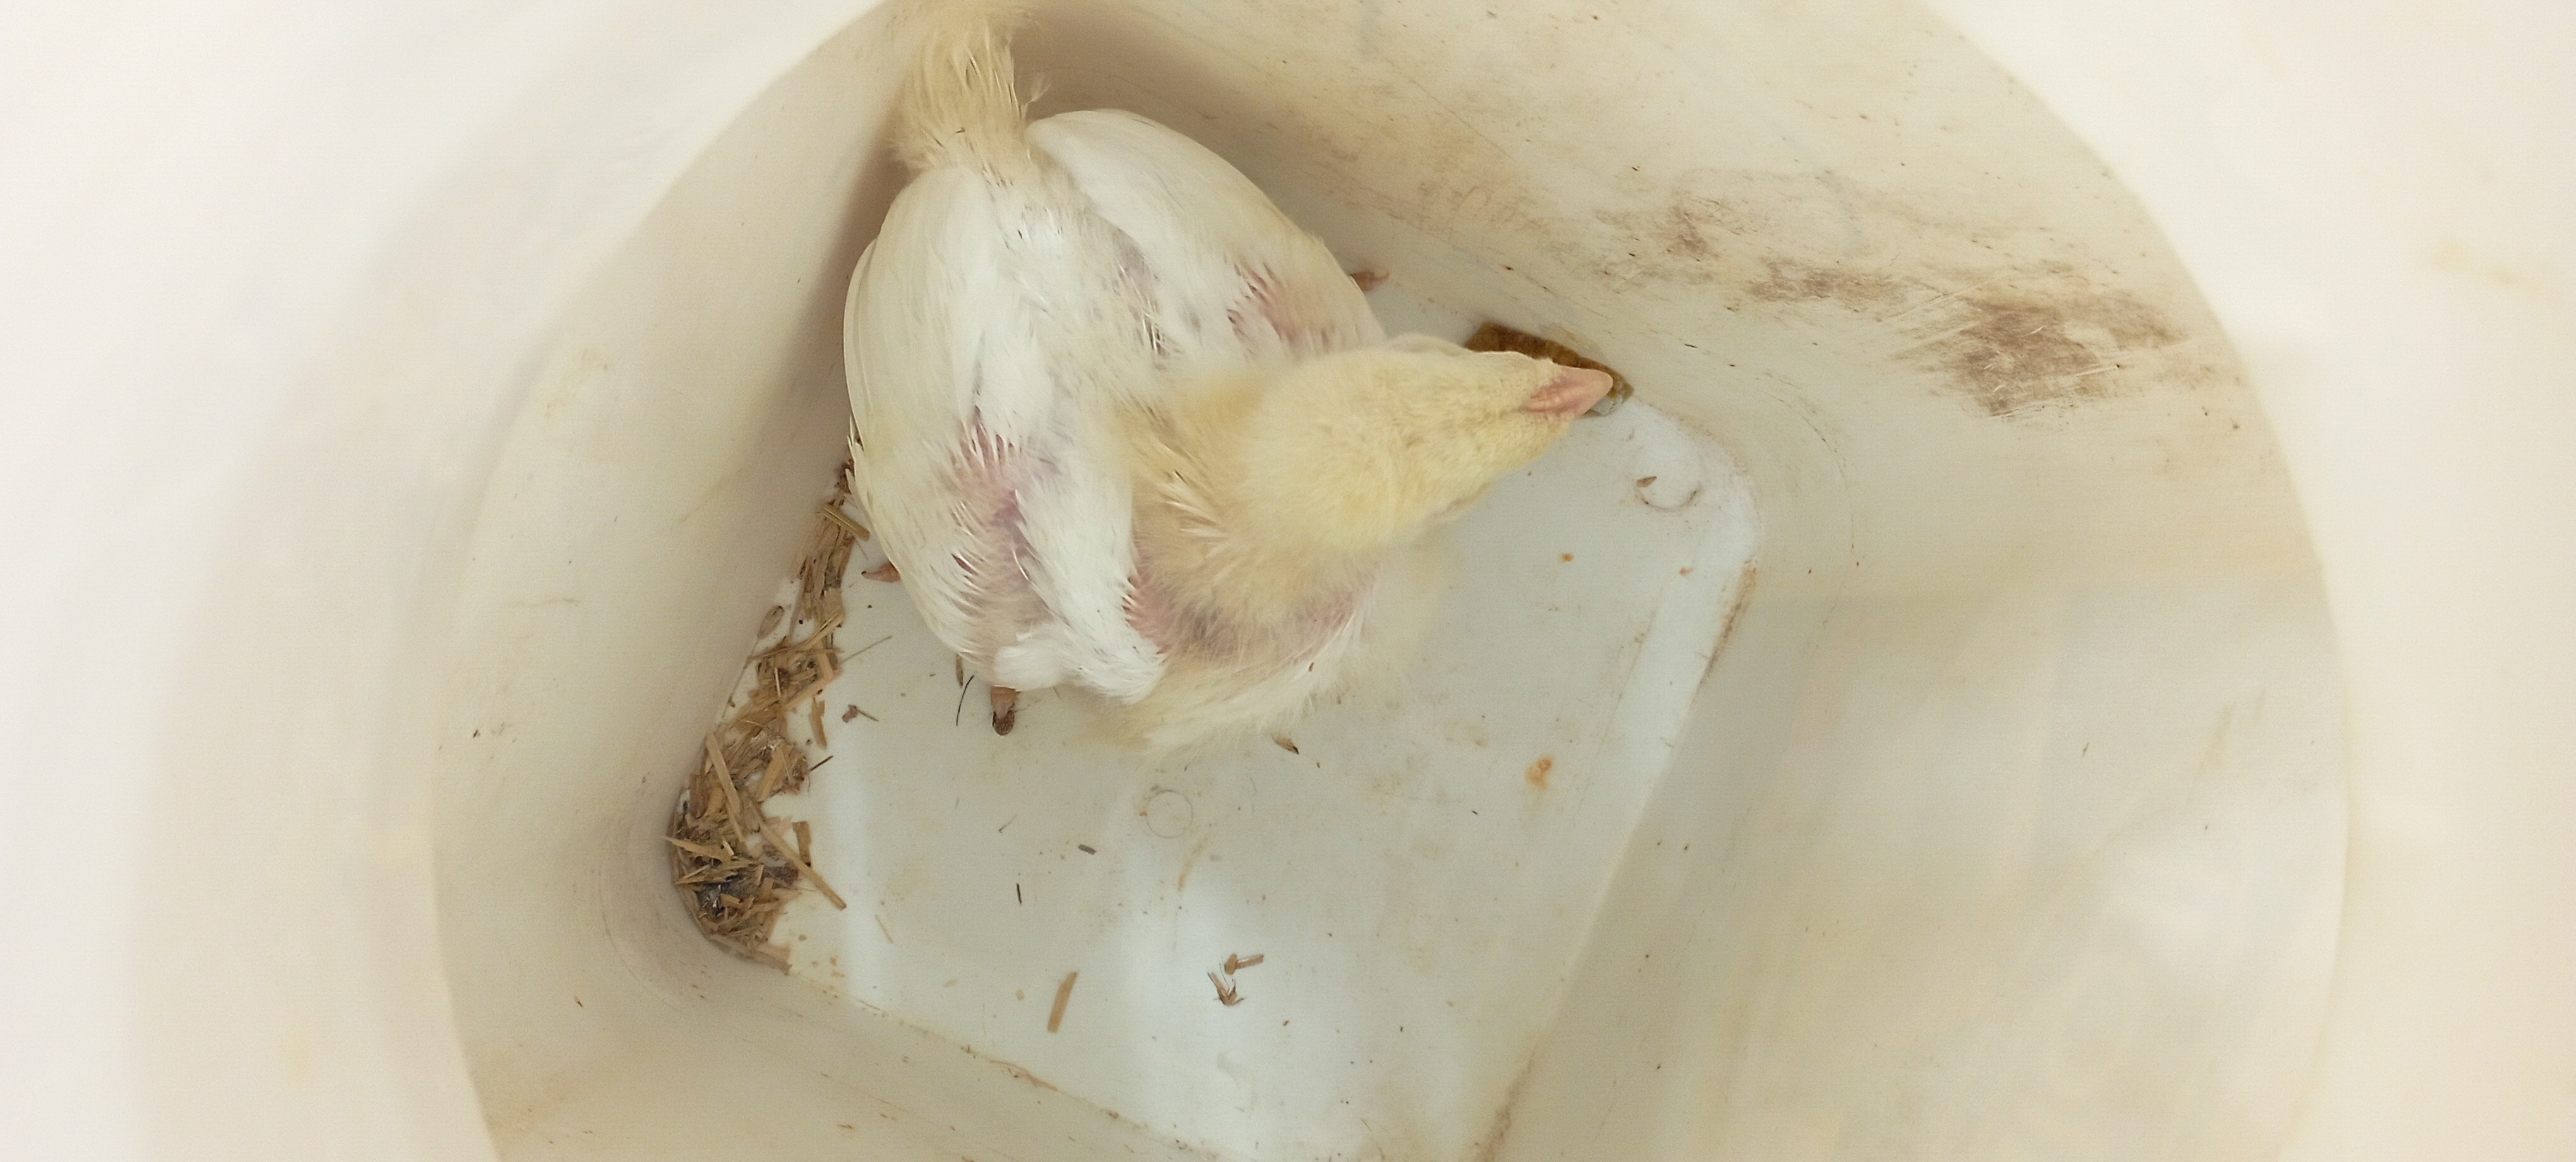
Weight: 638 g